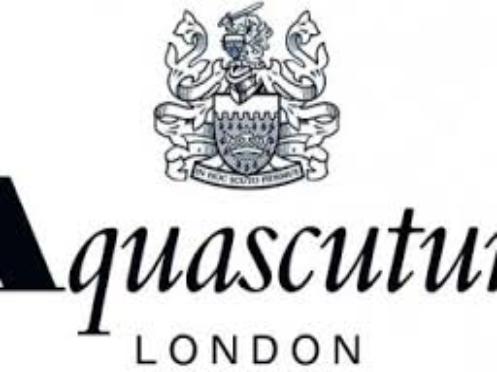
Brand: Aquascutum
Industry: Clothes